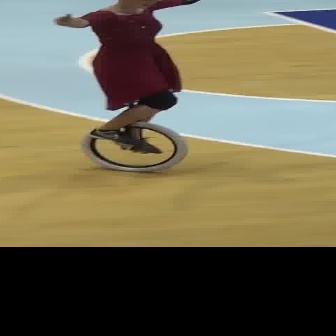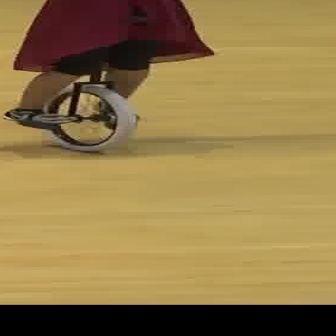
  Please identify the target specified by the bounding box [79,68,182,171] in the first image and locate it in the second image. Return the coordinates in [x_min,y_min,x_max,y_max] format.
Answer: [11,9,150,147]